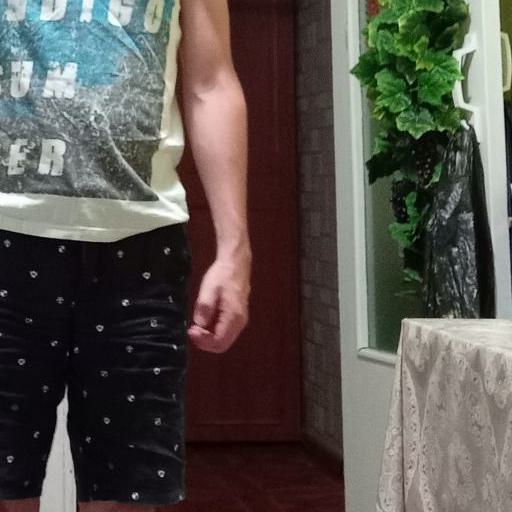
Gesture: no_gesture